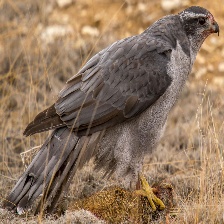
Species: NORTHERN GOSHAWK
Scientific name: ACCIPITER GENTILIS